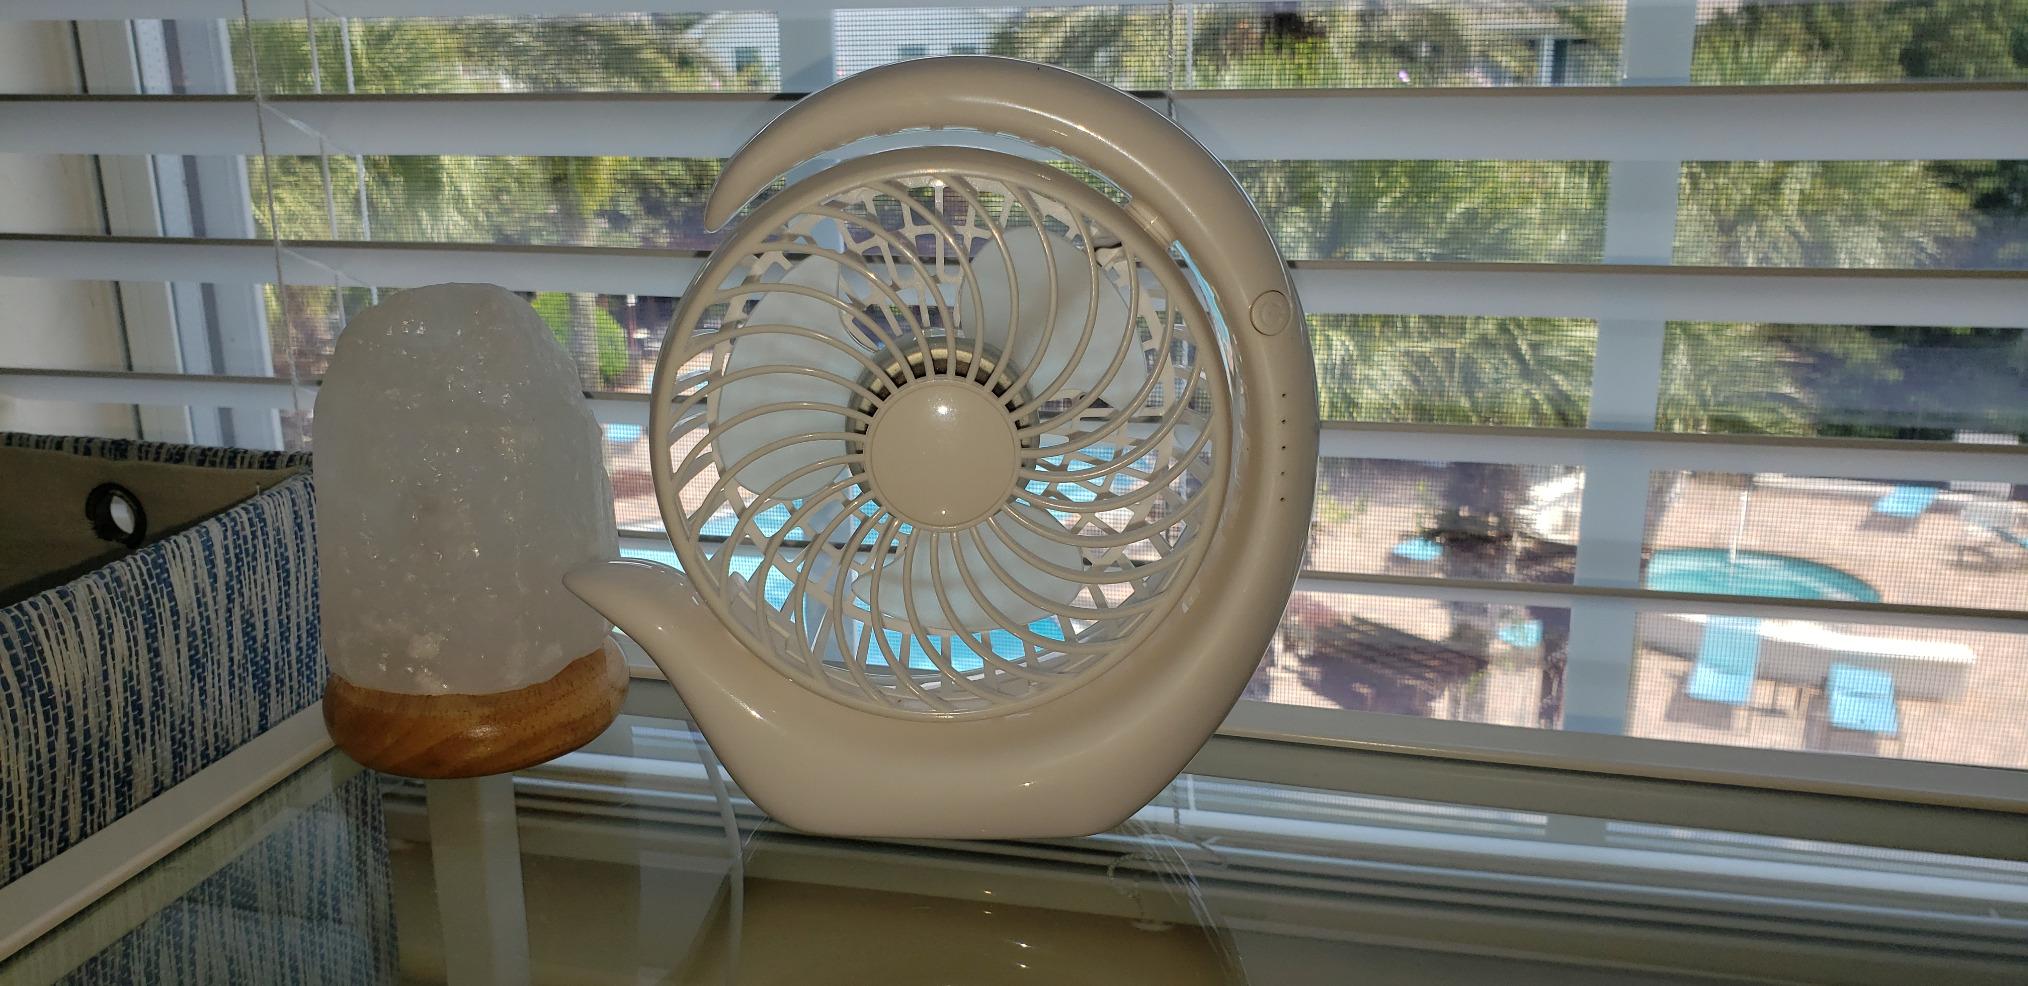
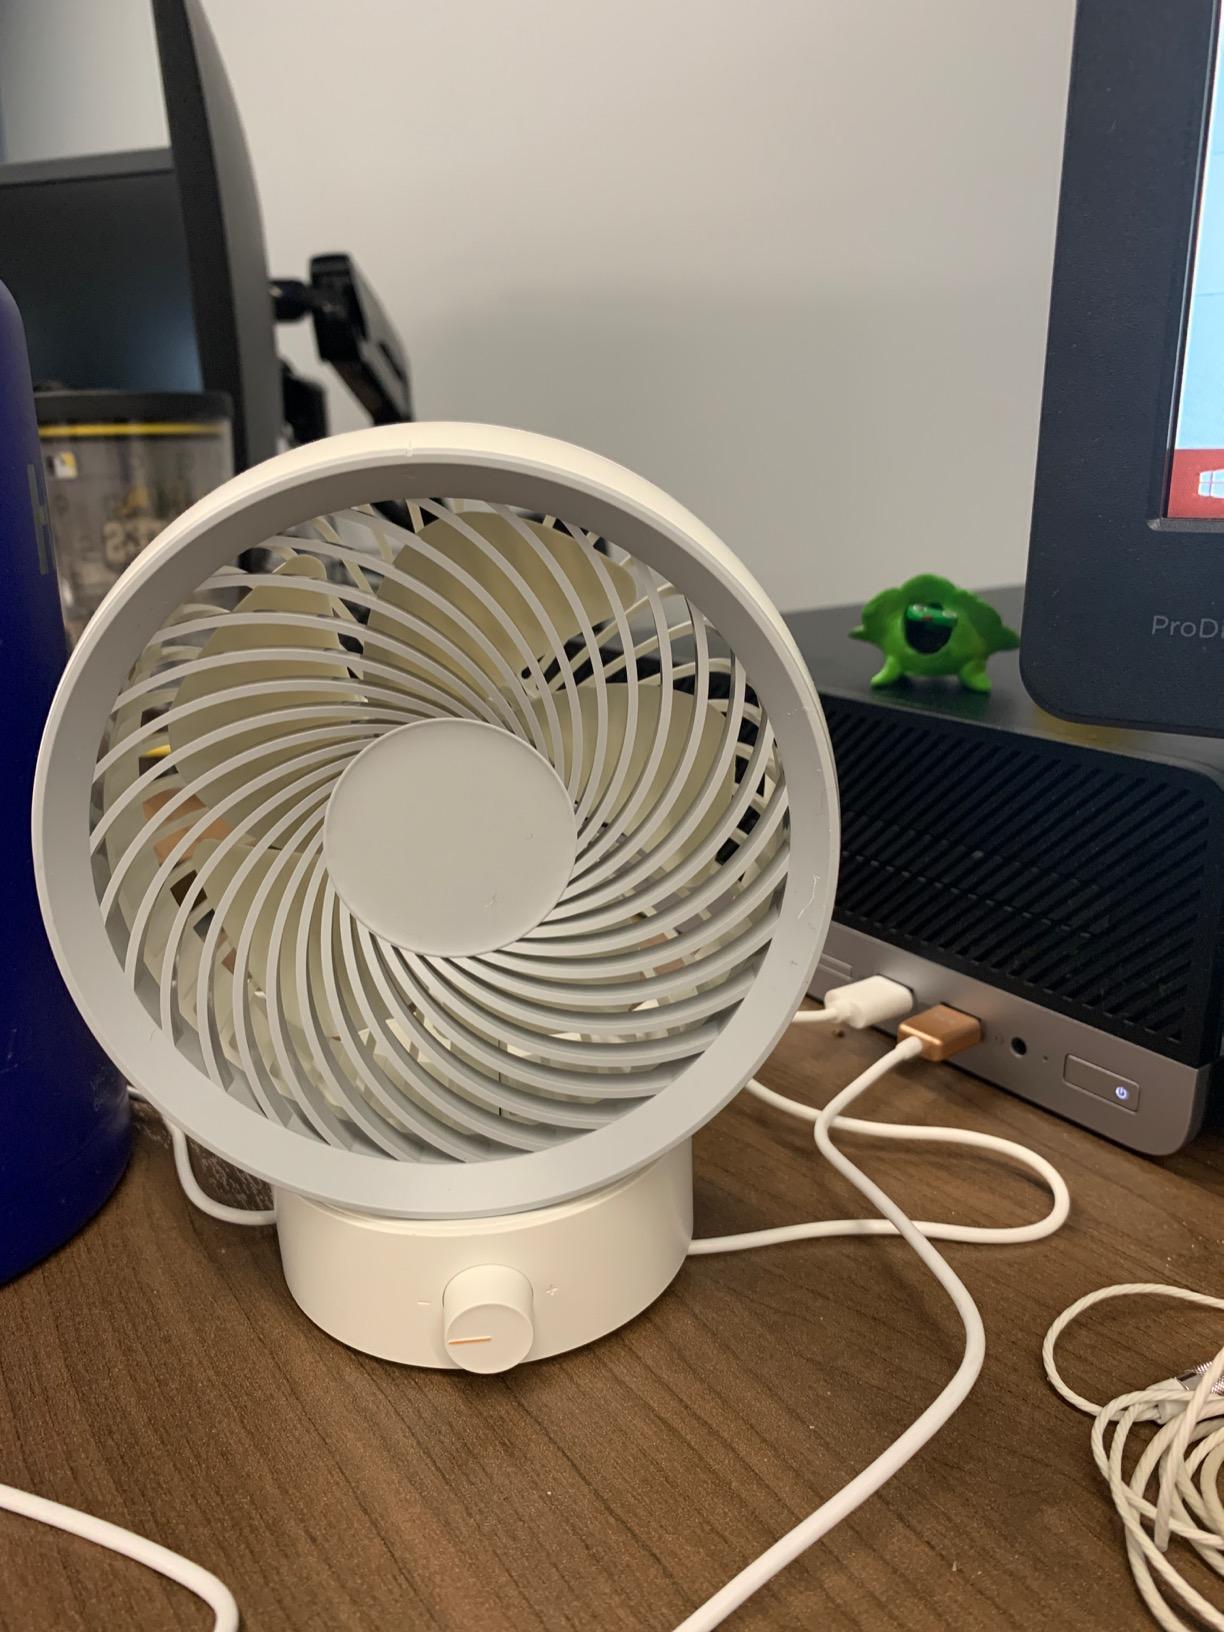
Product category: fan
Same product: no